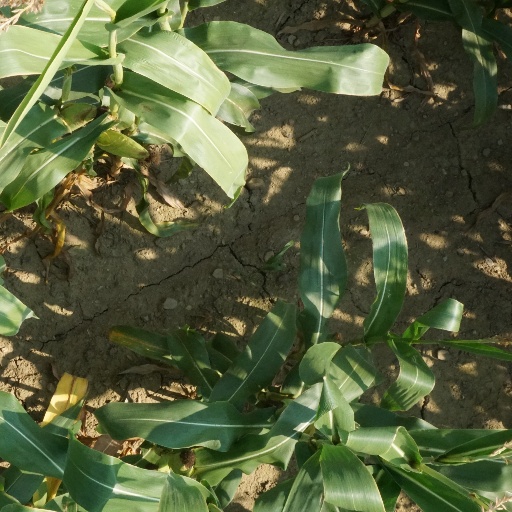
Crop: maize; corn